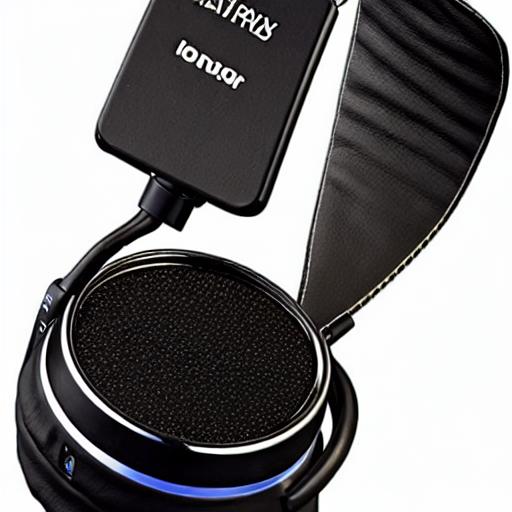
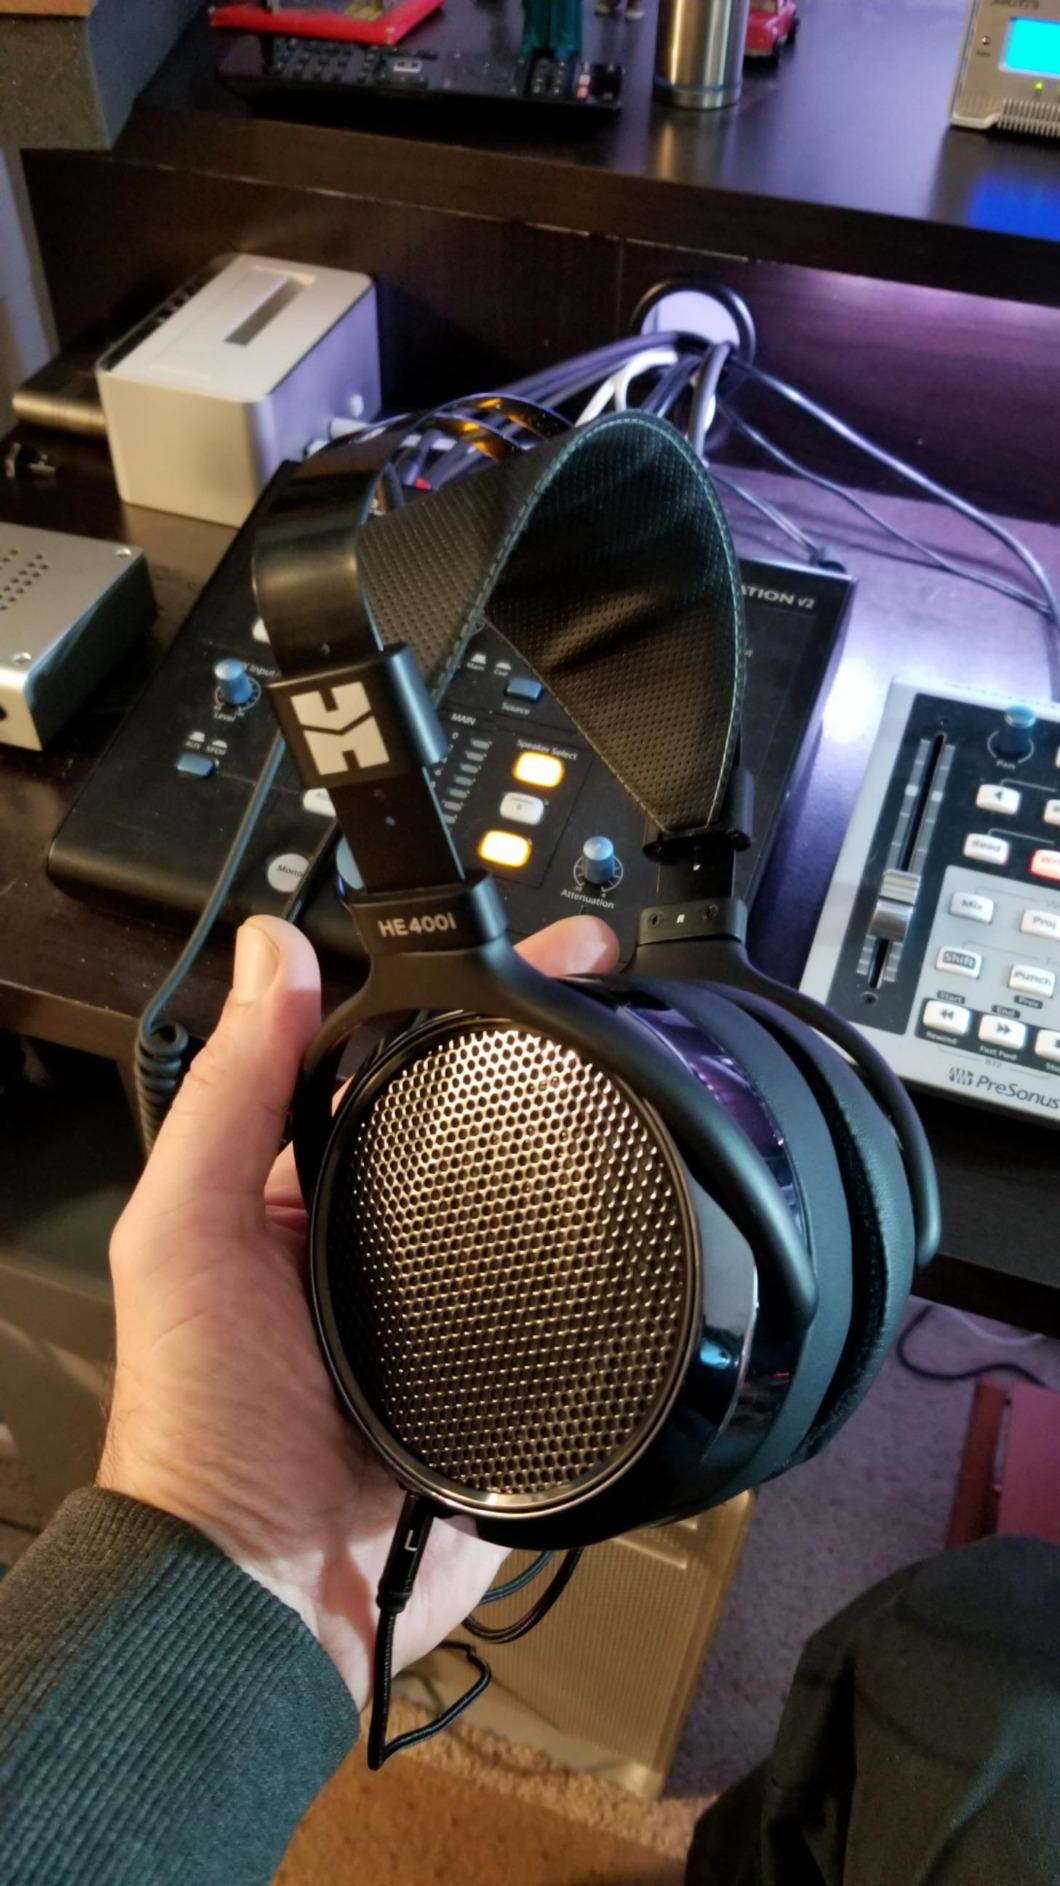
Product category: headphones
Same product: no